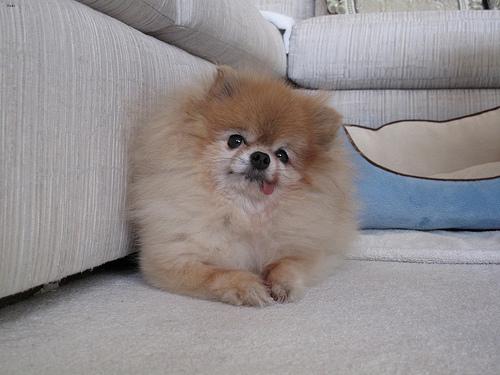
Breed: pomeranian